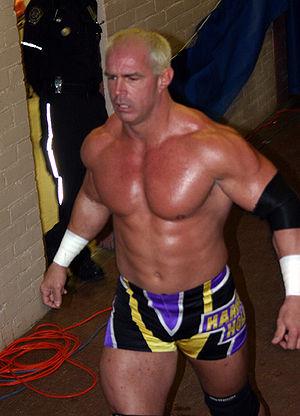
Robert William « Bob » Howard est un catcheur américain, plus connu sous son nom de ring Bob « Hardcore » Holly.